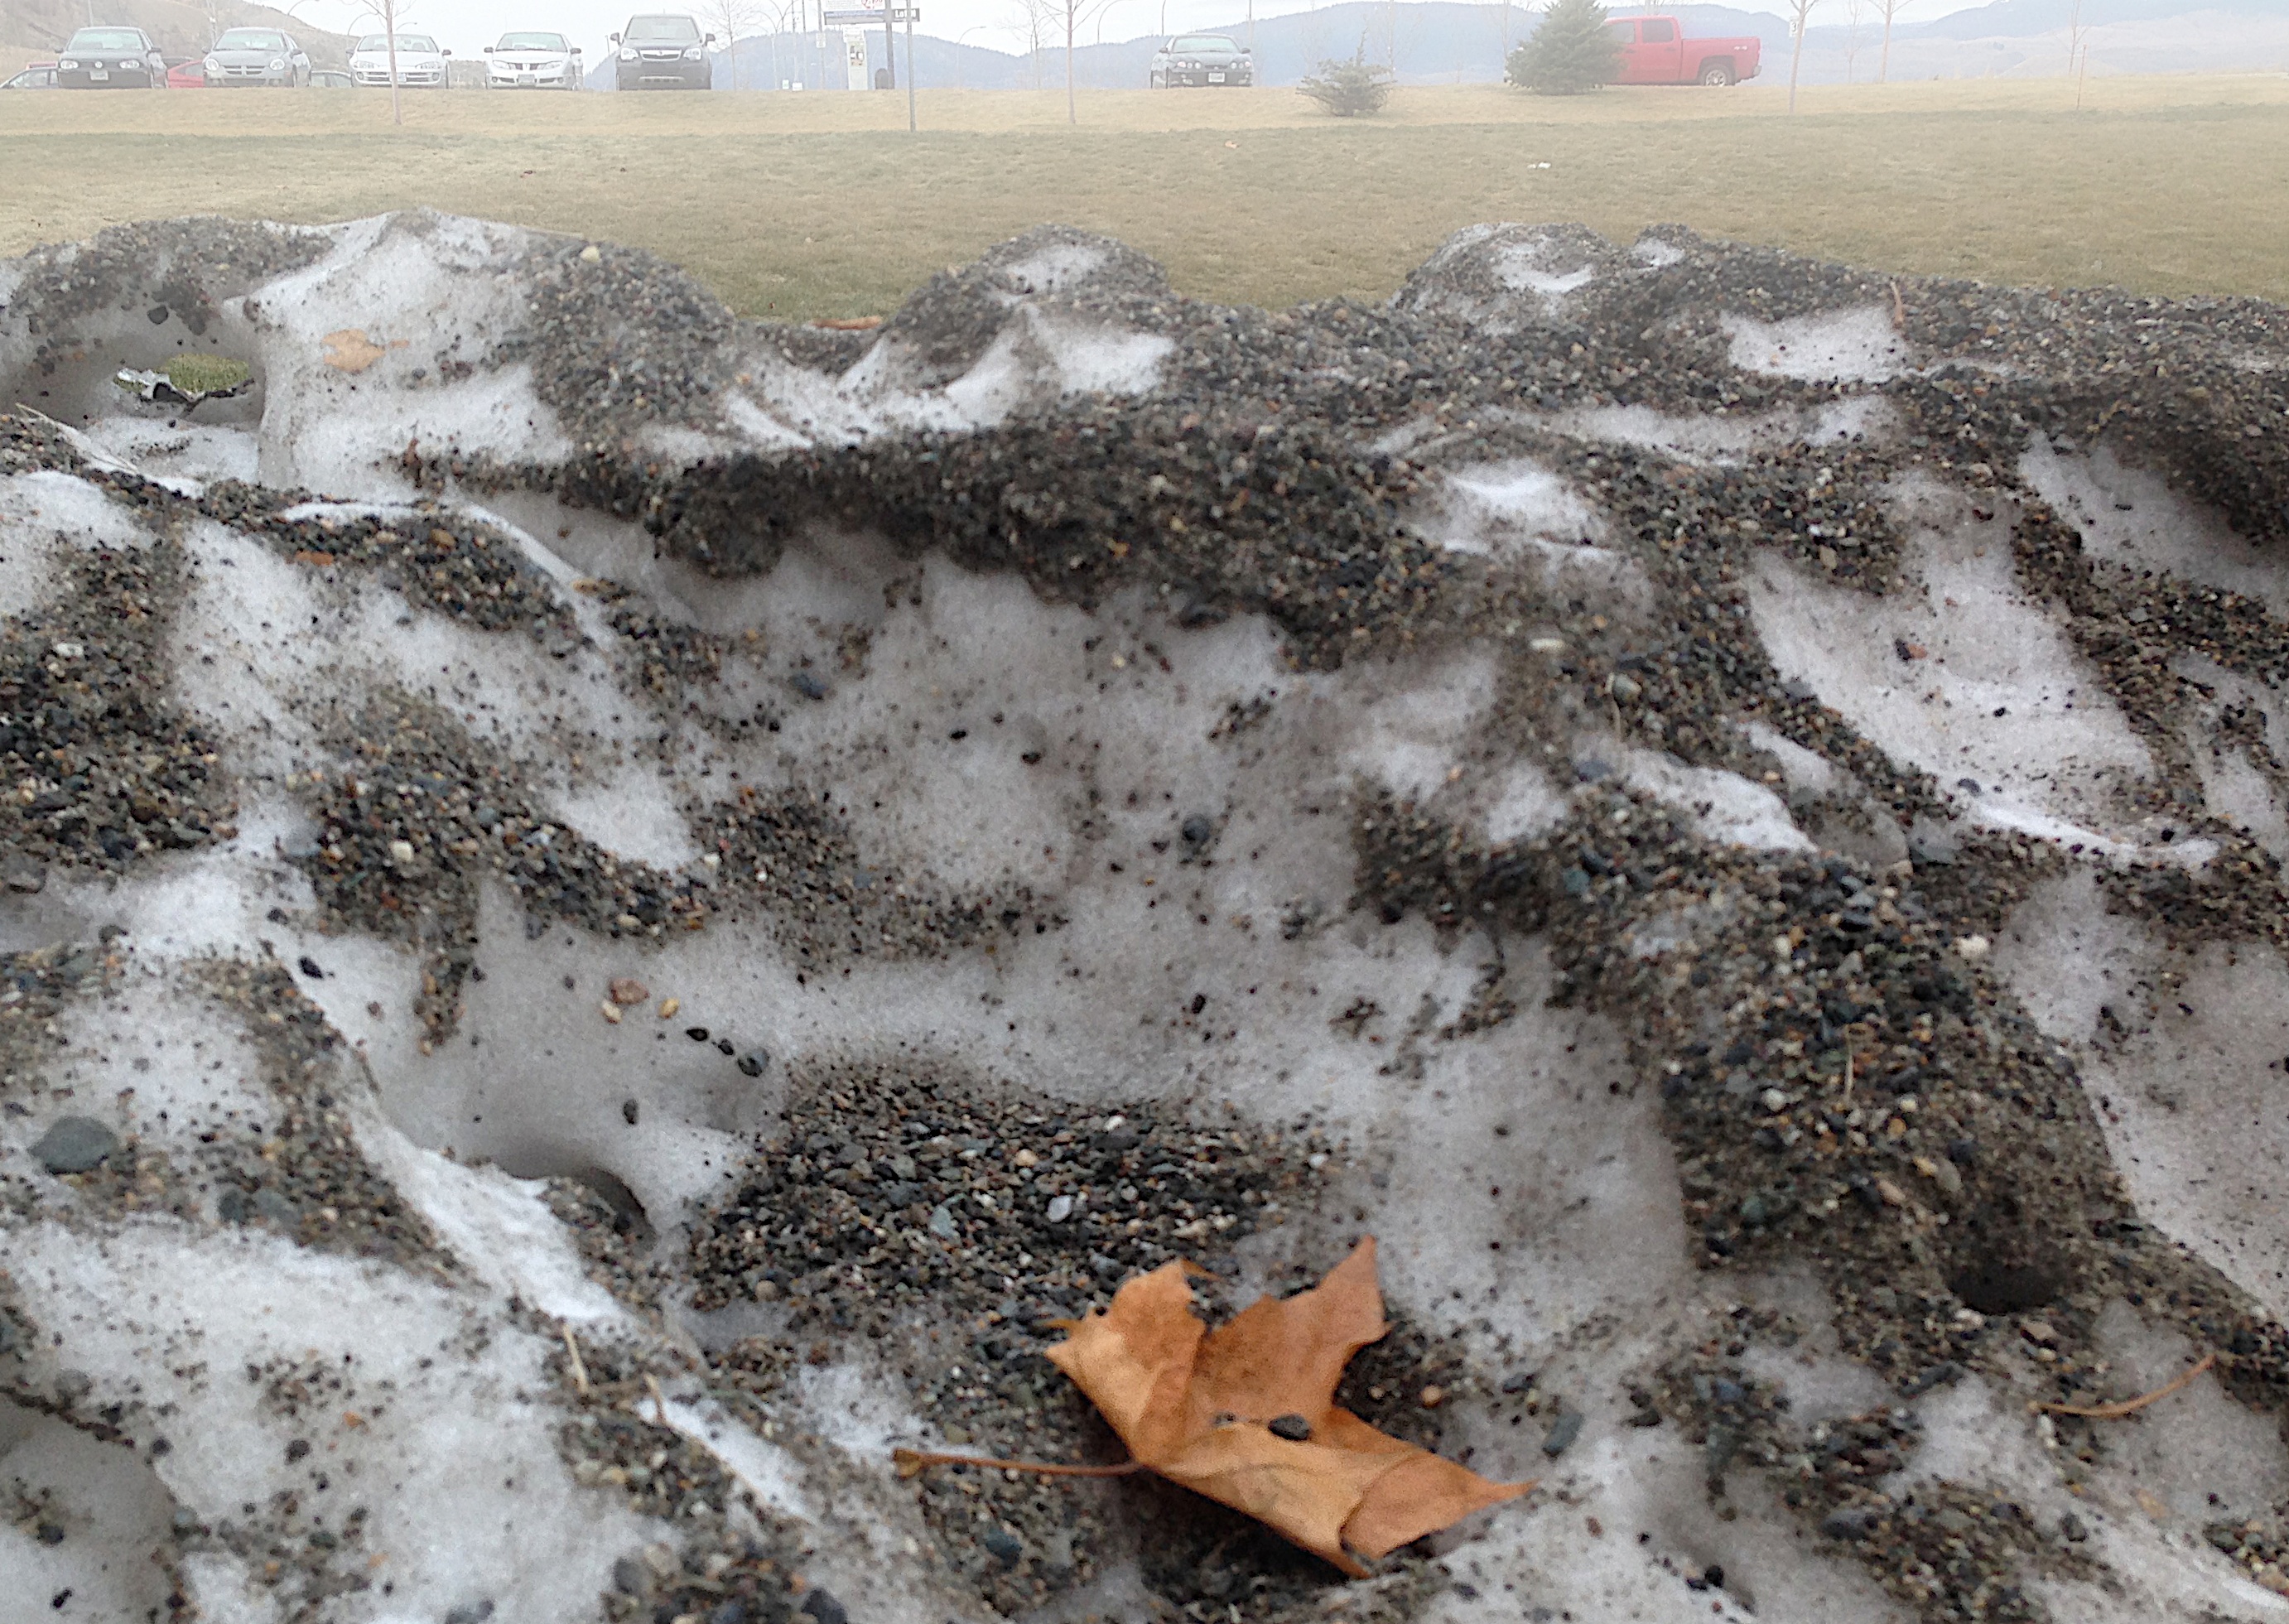
snow, winter, mud, weather, soil, season, geology, freezing, geological phenomenon